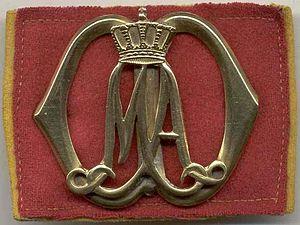
L'académie militaire de Bréda, ou Académie royale militaire, en néerlandais Koninklijke Militaire Academie est une acdémie militaire fondée le 24 novembre 1828 destinée à former les officiers de l'armée de l'armée néerlandaise.